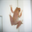
Label: frog